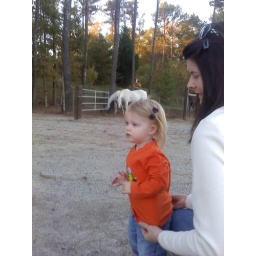
Parker Rose and Beth check out the horses at the polo field in Vinings. 10-30-2010